Baltika (icebreaker)

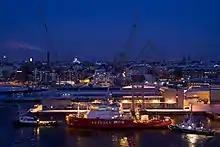
Float-out of "Baltika" on 18 January 2014.

On 8 December 2011, Arctech Helsinki Shipyard signed a 76 million euro contract with the Russian Ministry of Transport for the construction of an icebreaking multipurpose emergency and rescue vessel for the Federal Agency for Maritime and River Transport of Russia. The vessel is designed to be capable of opening a channel in ice when going sideways. Initially, the hull of the first oblique icebreaker ever built was to be produced by Shipyard Yantar JSC, a shipyard owned by the United Shipbuilding Corporation that also owns half of the Finnish shipyard, in Kaliningrad. The steel production began on 24 April 2012 and the keel was laid on 6 July 2012. However, instead of launching the unfinished hull in Kaliningrad and towing it to Helsinki for outfitting, the blocks were transported to Helsinki and the hull was assembled in Finland. For this reason, the delivery of the vessel was delayed from December 2013 into the spring of 2014.